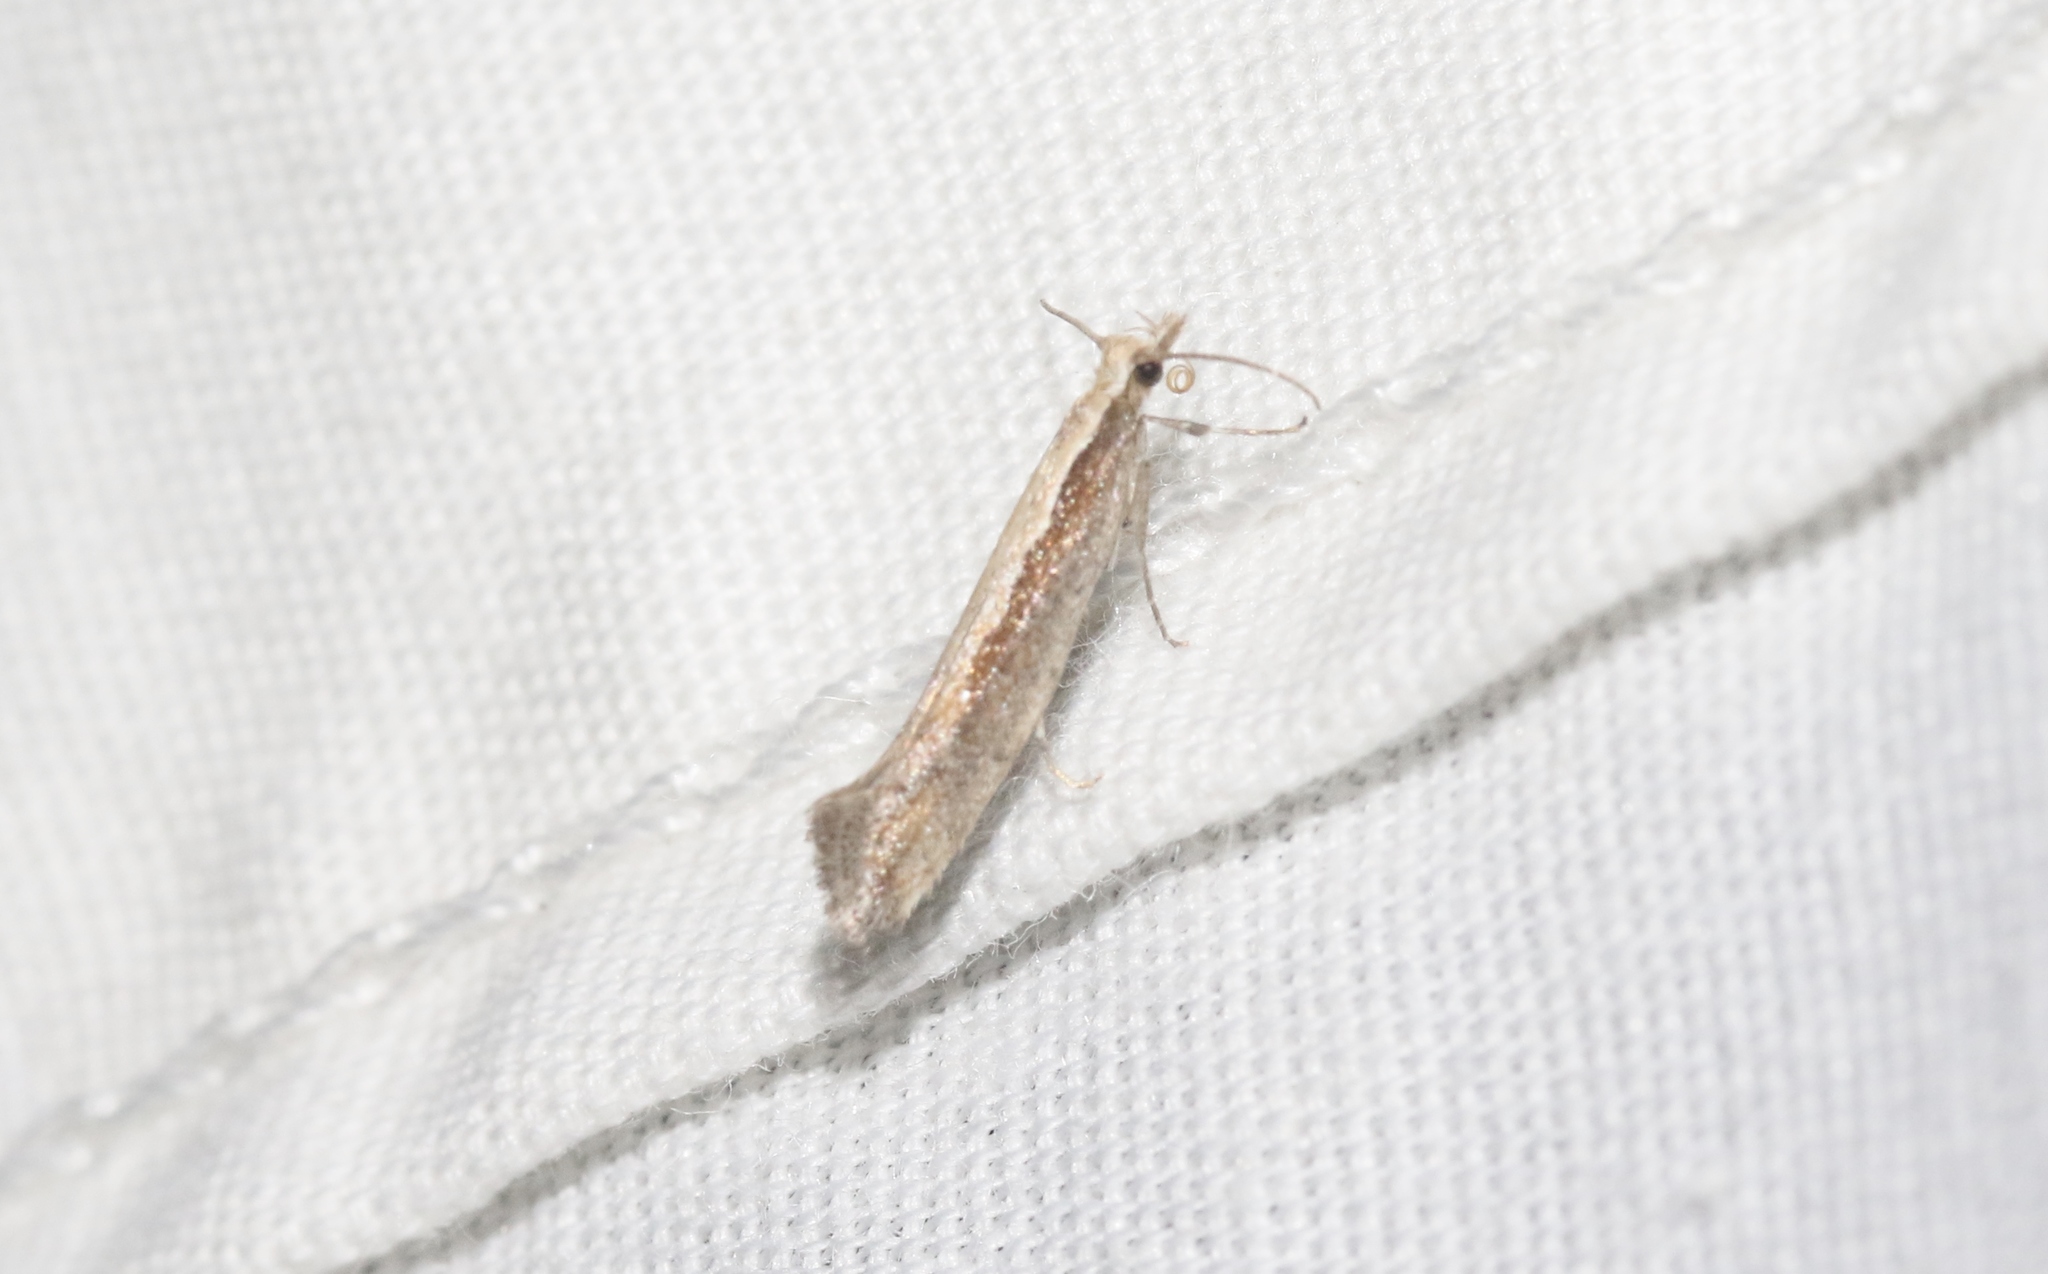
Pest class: diamondback_moth